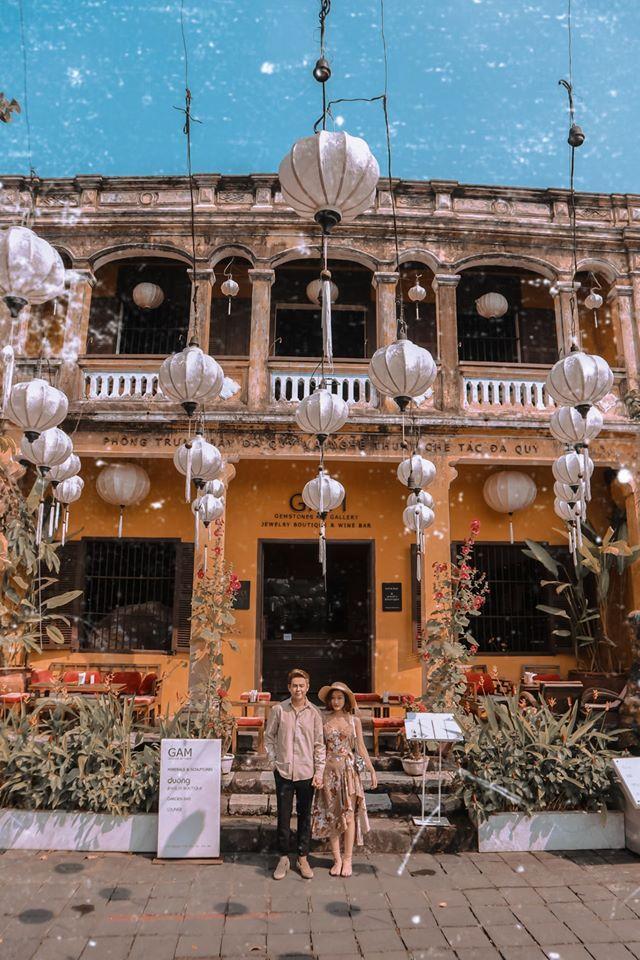
chàng trai đang nắm tay cô gái phía trước một quán nước